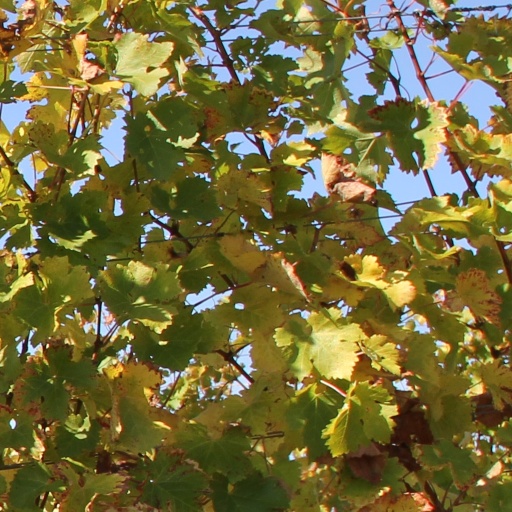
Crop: grape